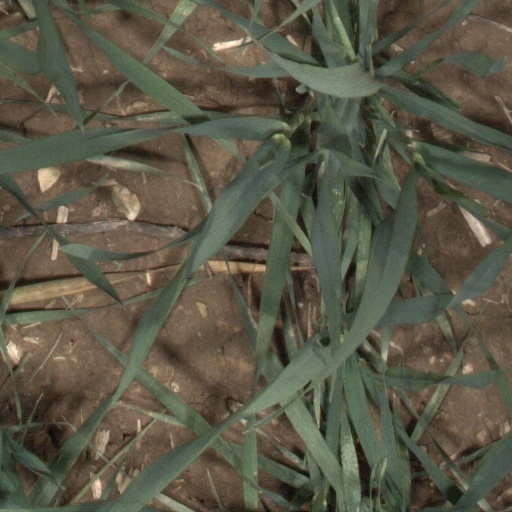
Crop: wheat